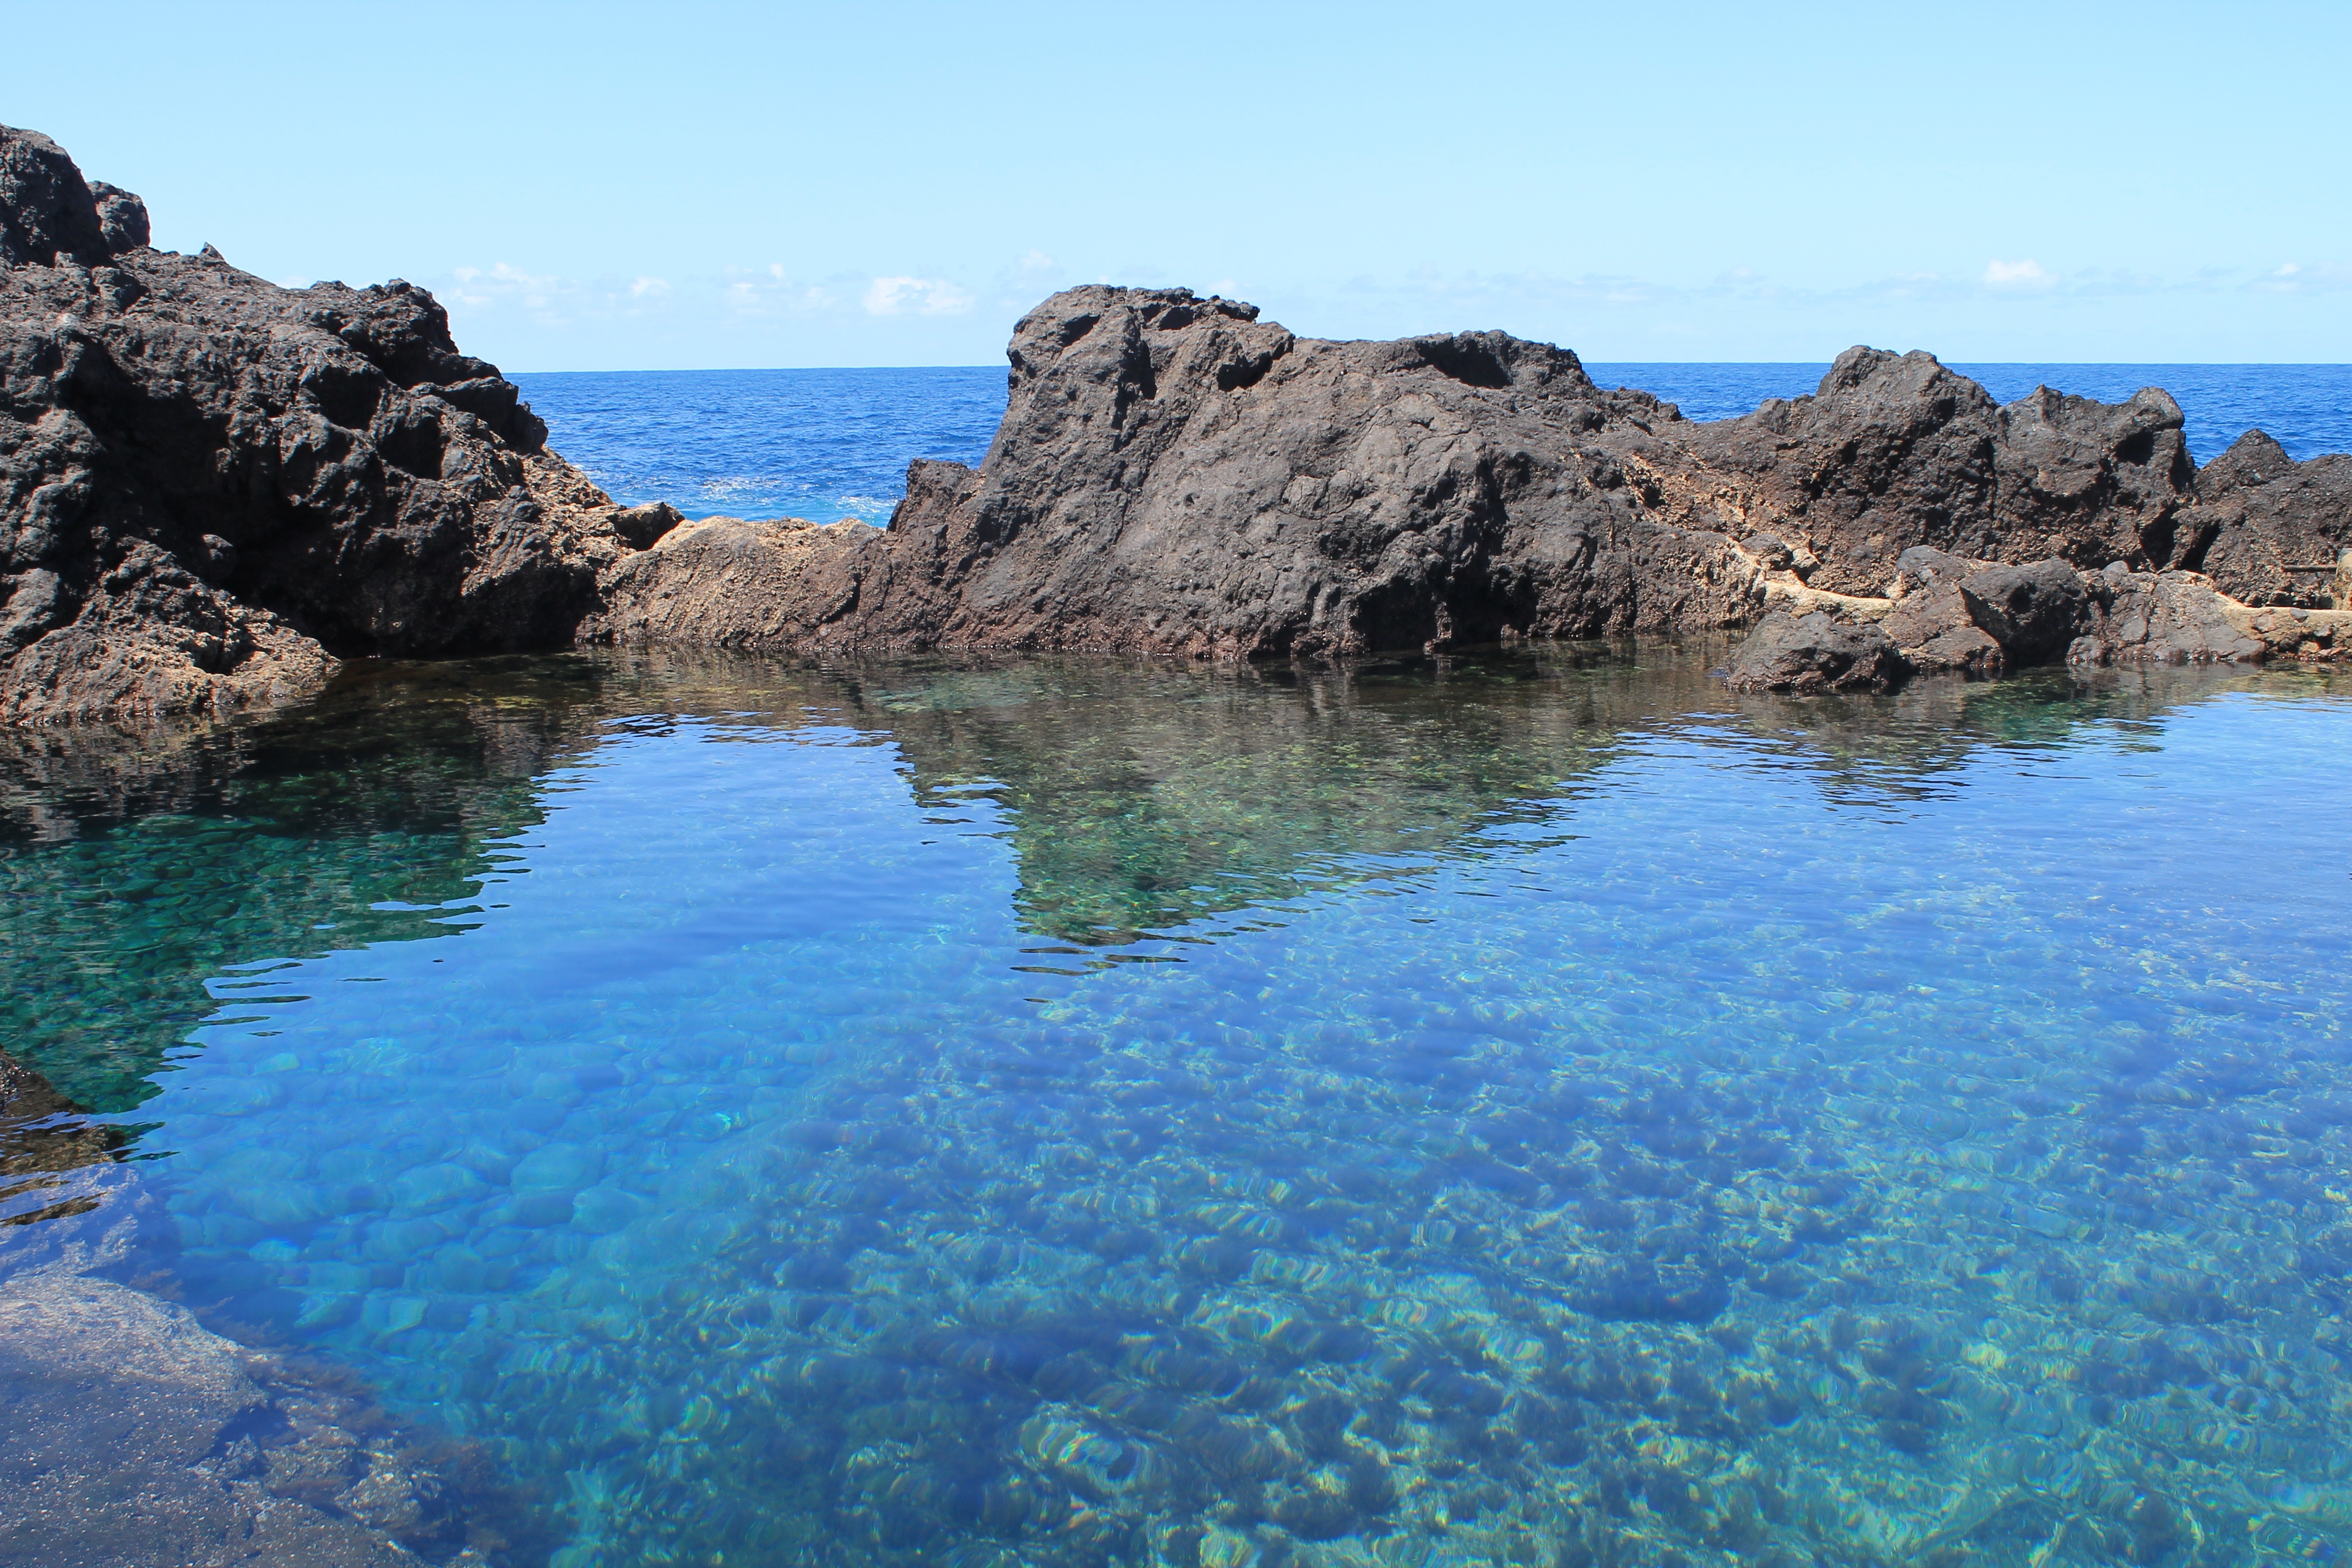
beach, landscape, sea, coast, water, nature, rock, ocean, wilderness, sky, shore, stone, vacation, travel, coastline, formation, pool, cove, inlet, scenery, lagoon, bay, island, peninsula, tourism, body of water, reef, headland, cool image, spain, azure, tenerife, archipelago, cool photo, tropics, cape, volcanic, islet, klippe, canary, garachico, tide pool, promontory, coastal and oceanic landforms, skerry